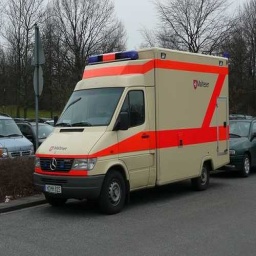
Label: ambulance